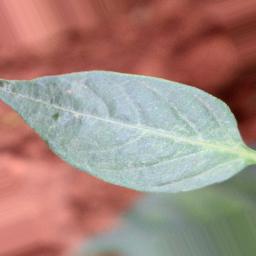
Label: healthy